Nick Pratto

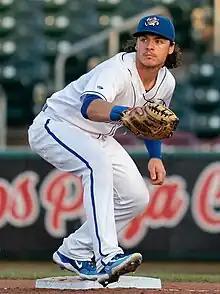
Pratto with the Omaha Storm Chasers in 2023

Nicholas Michael Pratto (born October 6, 1998) is an American professional baseball first baseman in the Kansas City Royals organization. He made his Major League Baseball (MLB) debut in 2022.